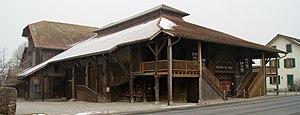
René Morax, né à Morges le 11 mai 1873 et mort dans la même ville le 3 janvier 1963, est un écrivain et dramaturge vaudois.
Le théâtre du Jorat, inauguré le 9 mai 1908, est une salle de théâtre située dans la commune vaudoise de Mézières, à une vingtaine de kilomètres de Lausanne, dans la région du Jorat.